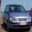
Label: automobile